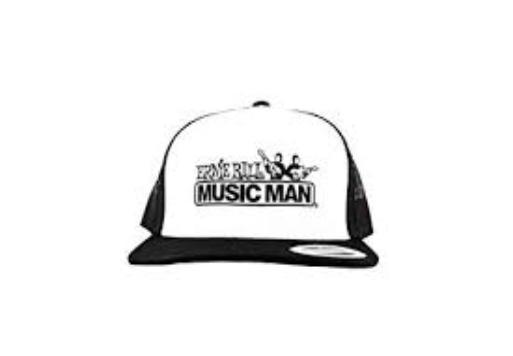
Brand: music man-2
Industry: Leisure